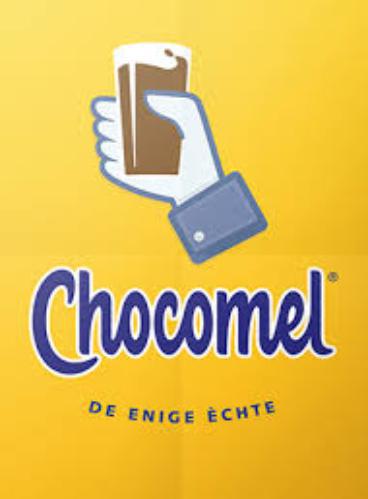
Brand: Chocomel
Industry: Food